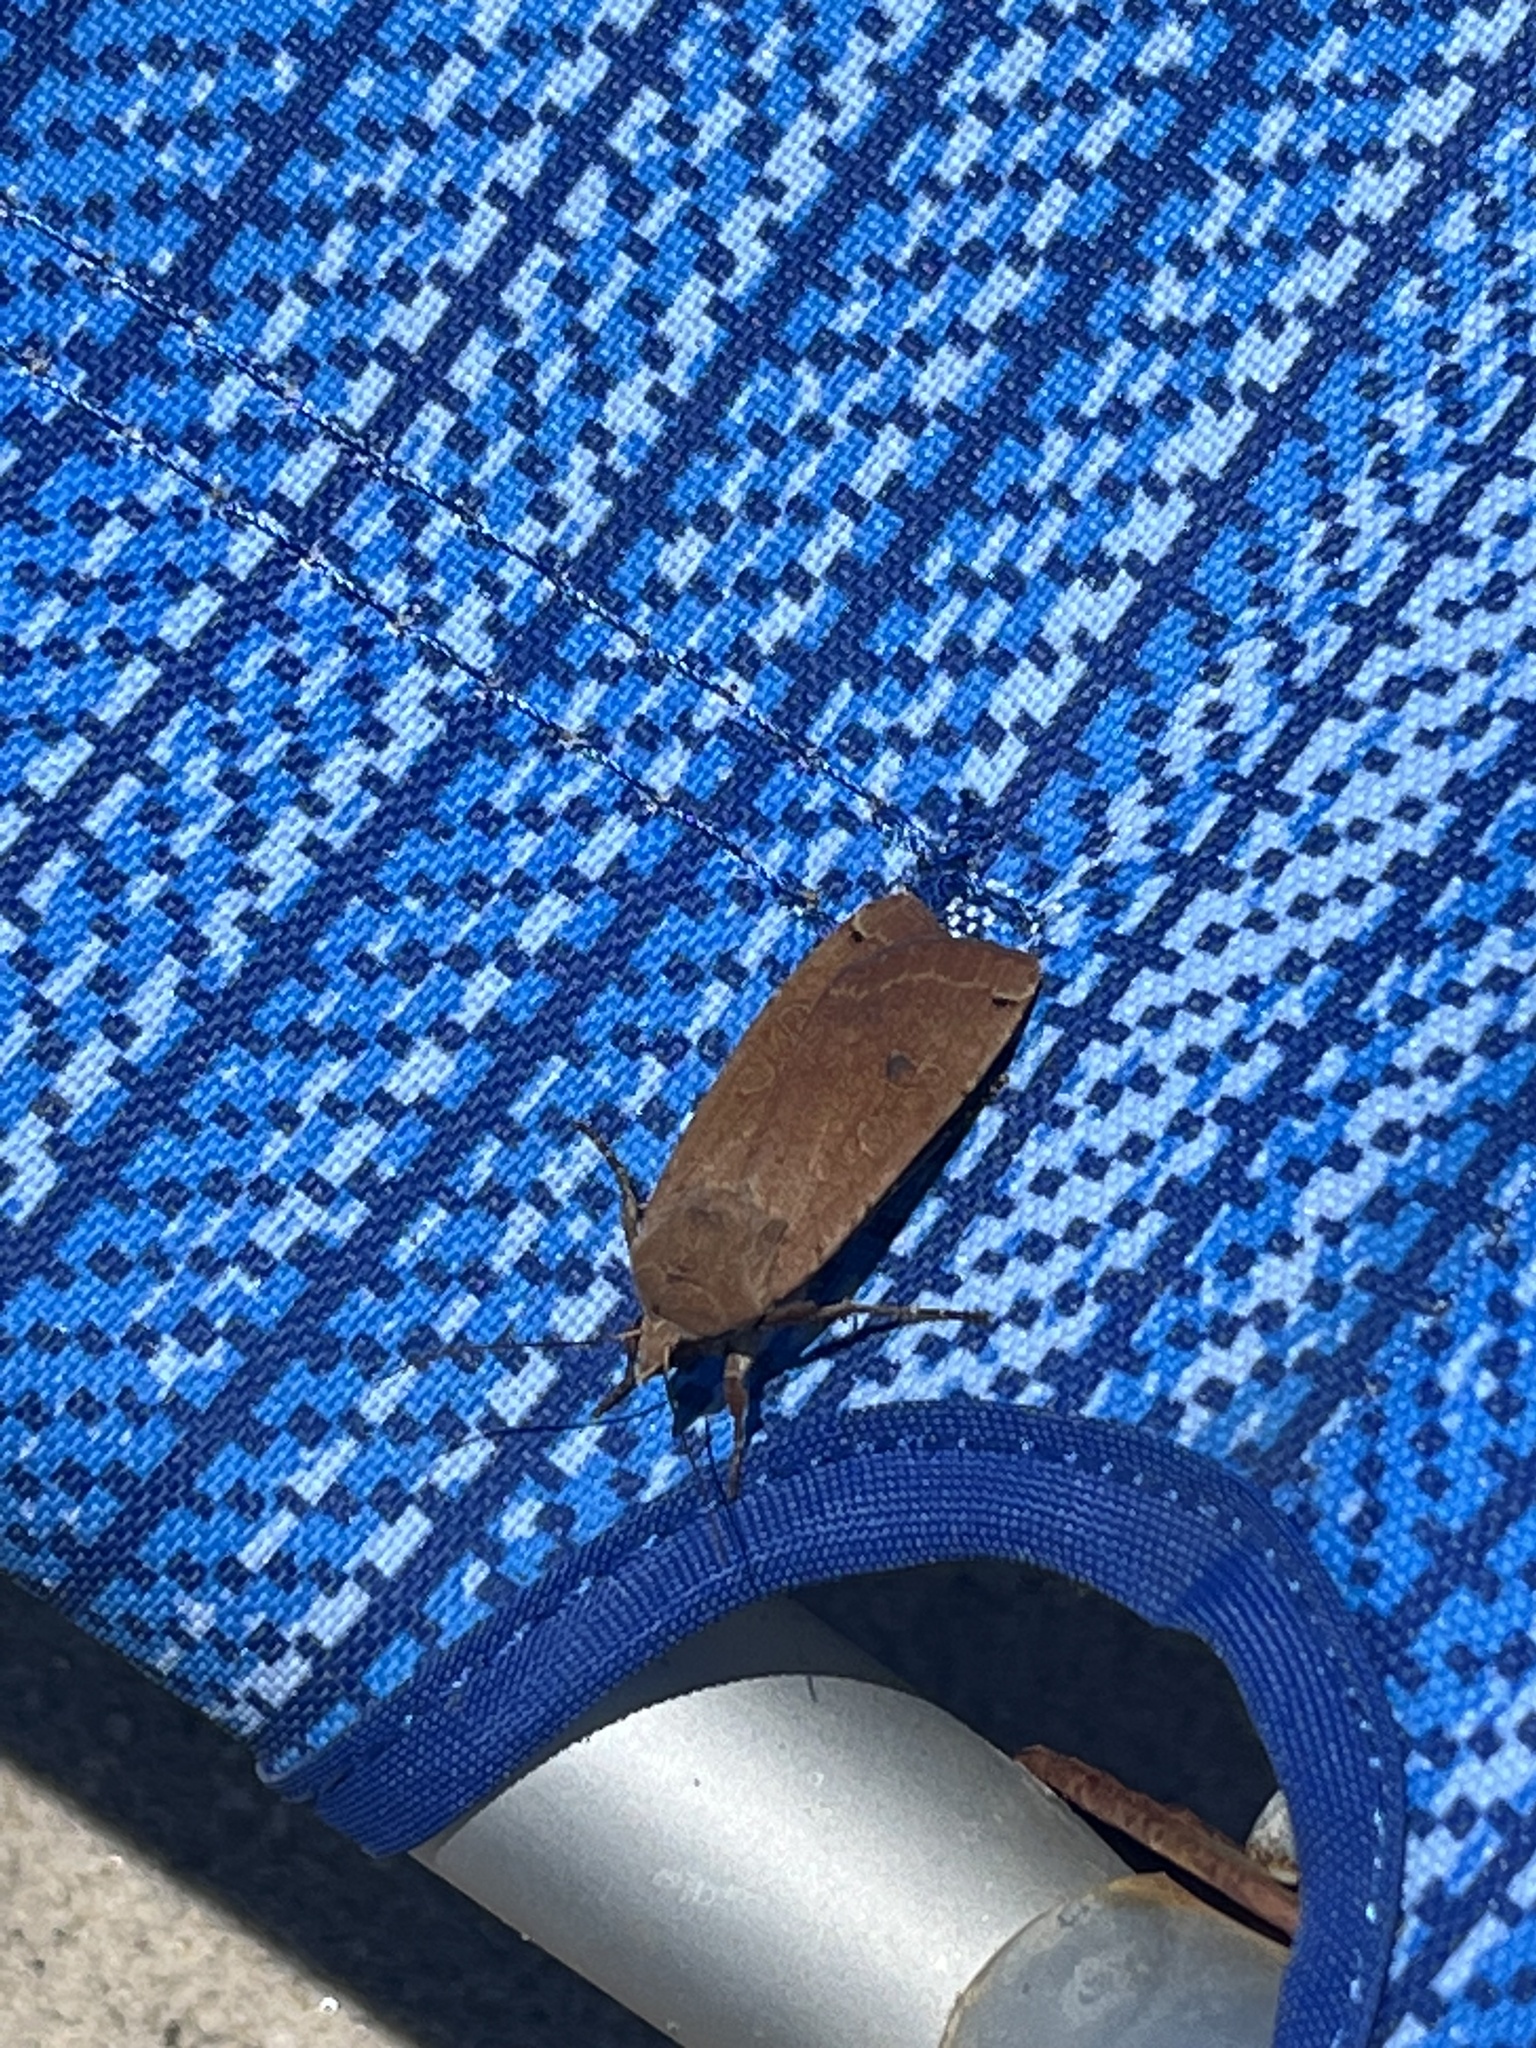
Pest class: cutworms